Critica Botanica

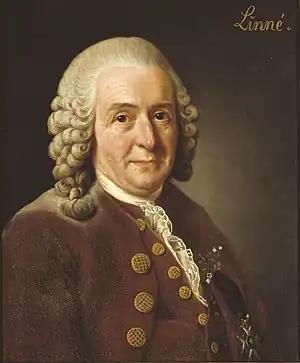
Carl Linnaeus (1707–1778), who established the binomial system of plant nomenclature

"Systema Naturæ" was Linnaeus's early attempt to organise nature. The first edition was published in 1735 and in it he outlines his ideas for the hierarchical classification of the natural world (the "system of nature") by dividing it into the animal kingdom ("Regnum animale"), the plant kingdom ("Regnum vegetabile") and the "mineral kingdom" ("Regnum lapideum") each of which he further divided into classes, orders, genera and species, with [generic] characters, [specific] differences, synonyms, and places of occurrence. The tenth edition of this book in 1758 has been adopted as the starting point for zoological nomenclature. The first edition of 1735 was just eleven pages long, but this expanded with further editions until the final thirteenth edition of 1767 had reached over 3000 pages.